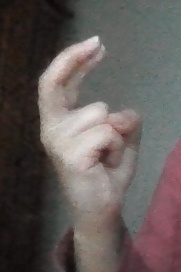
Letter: zay